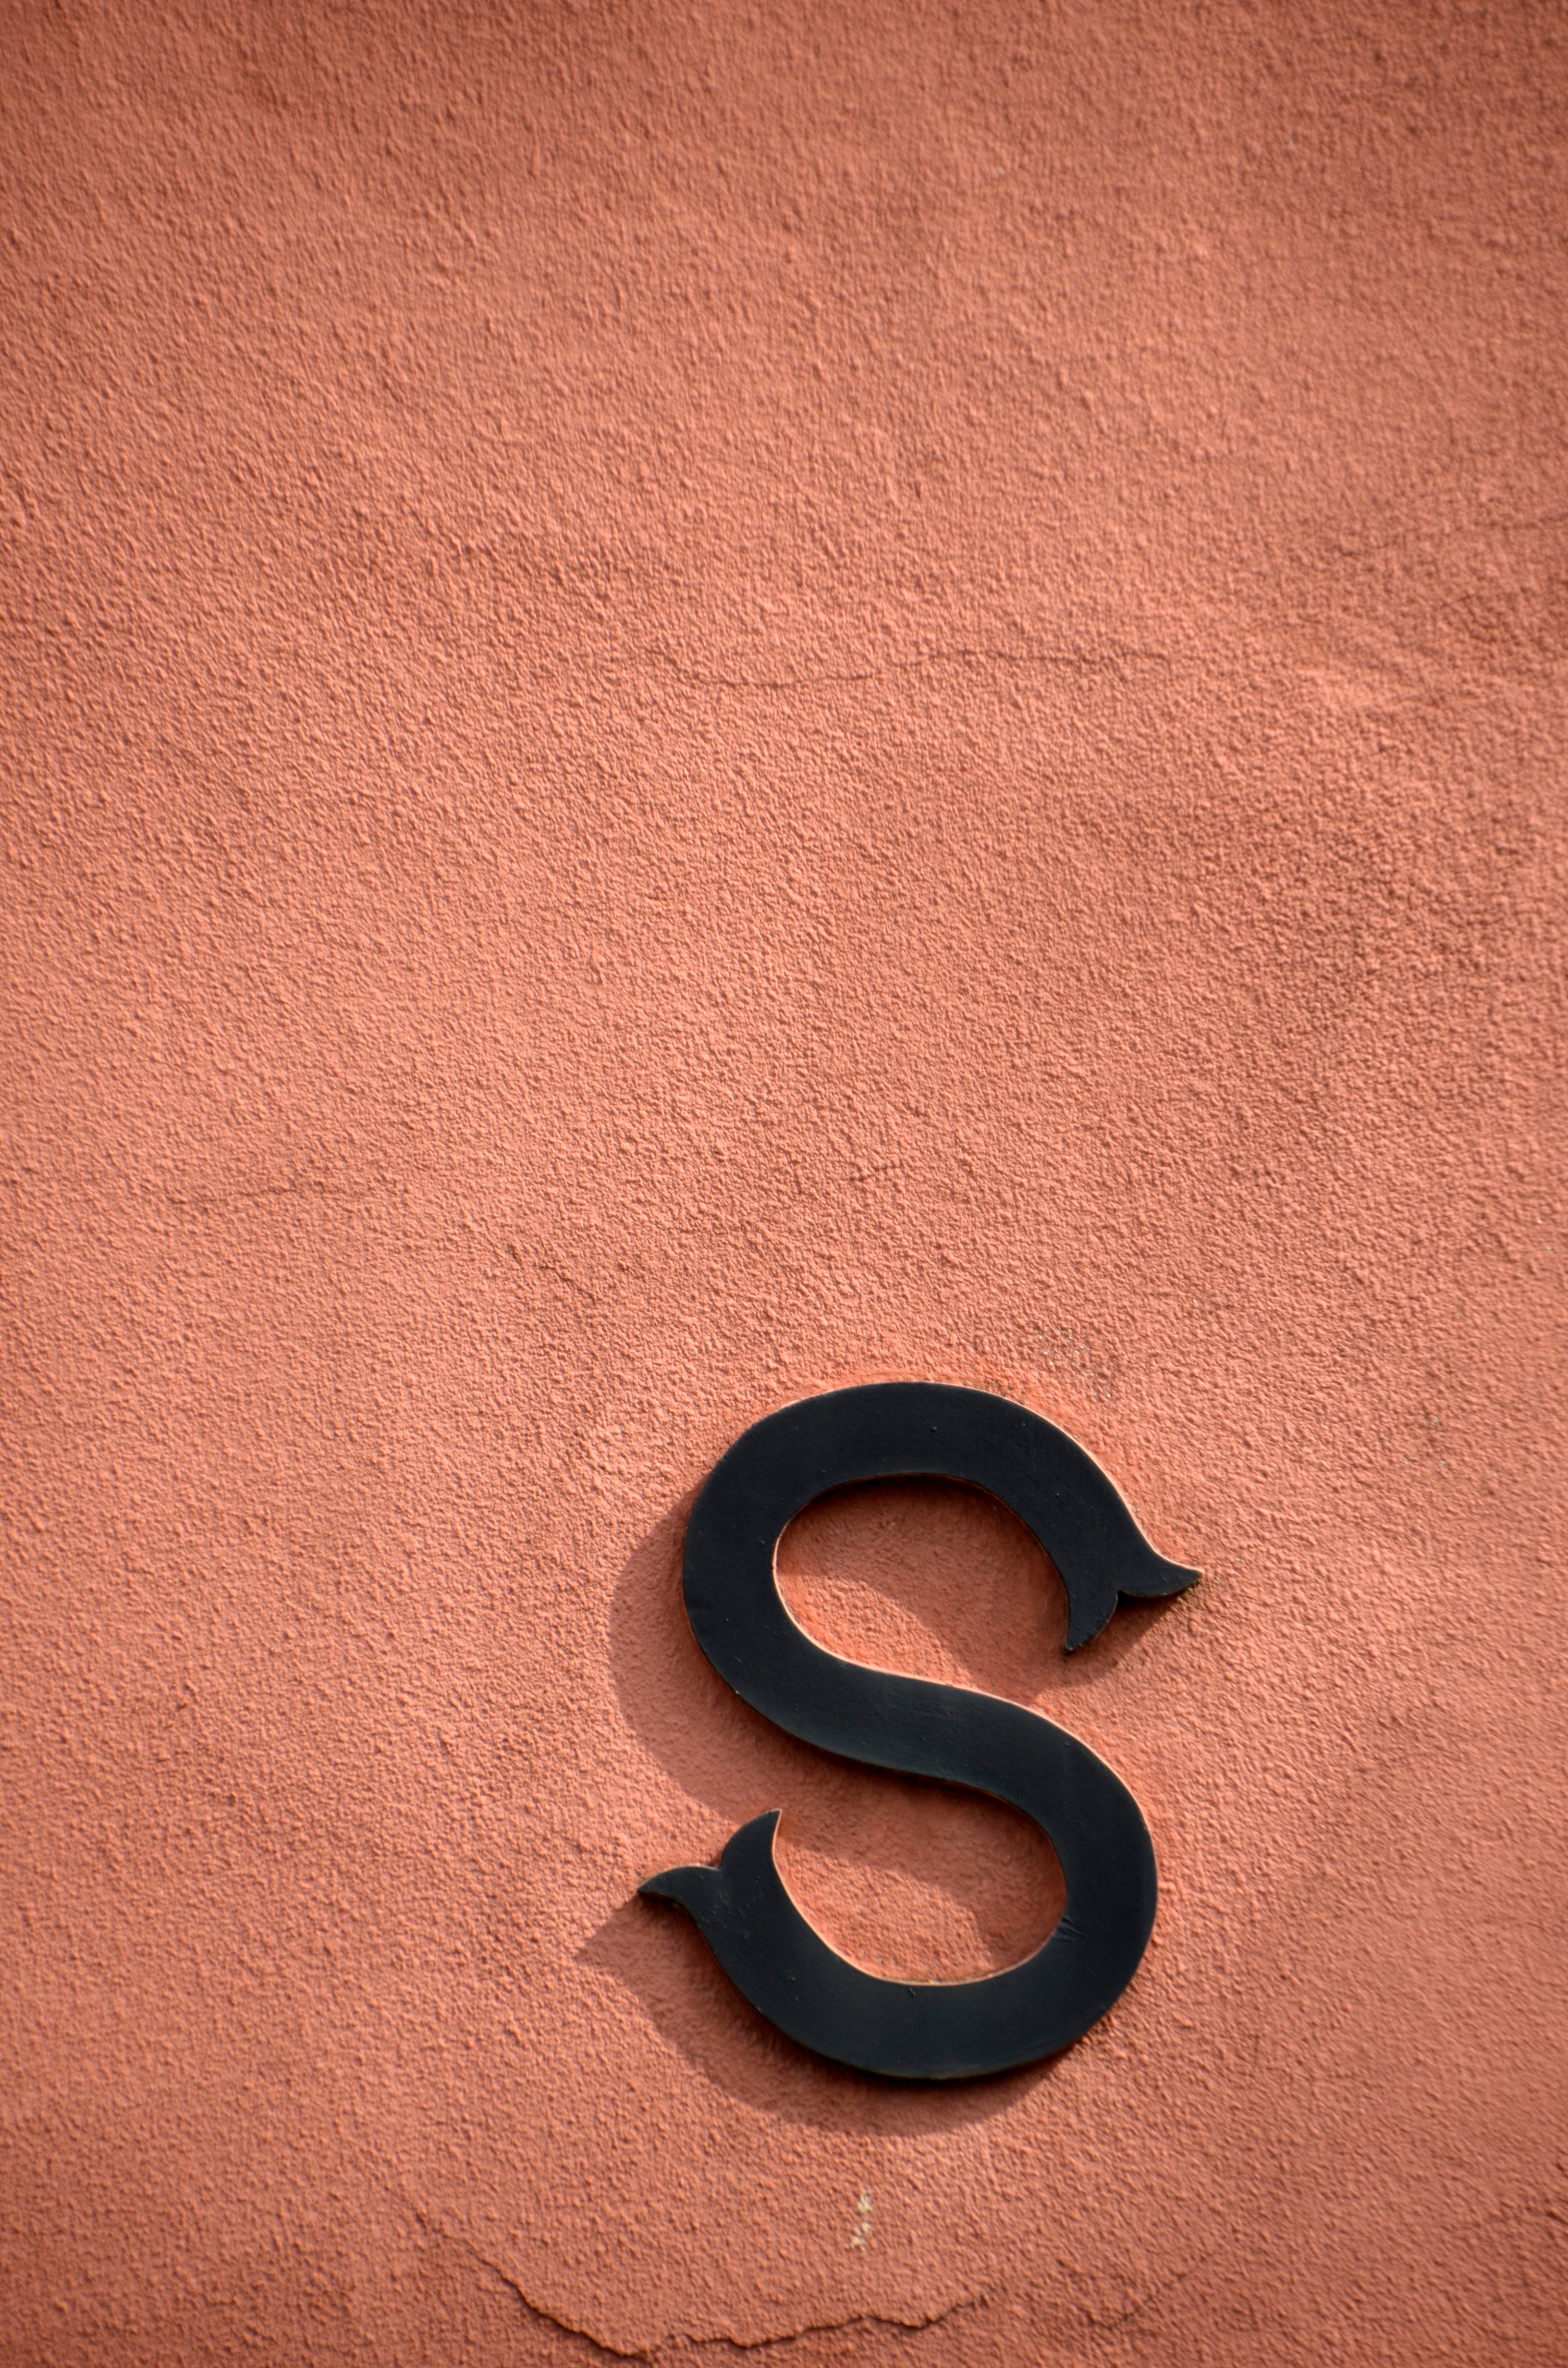
wood, number, heart, red, color, brown, circle, font, illustration, text, moustache, organ, shape